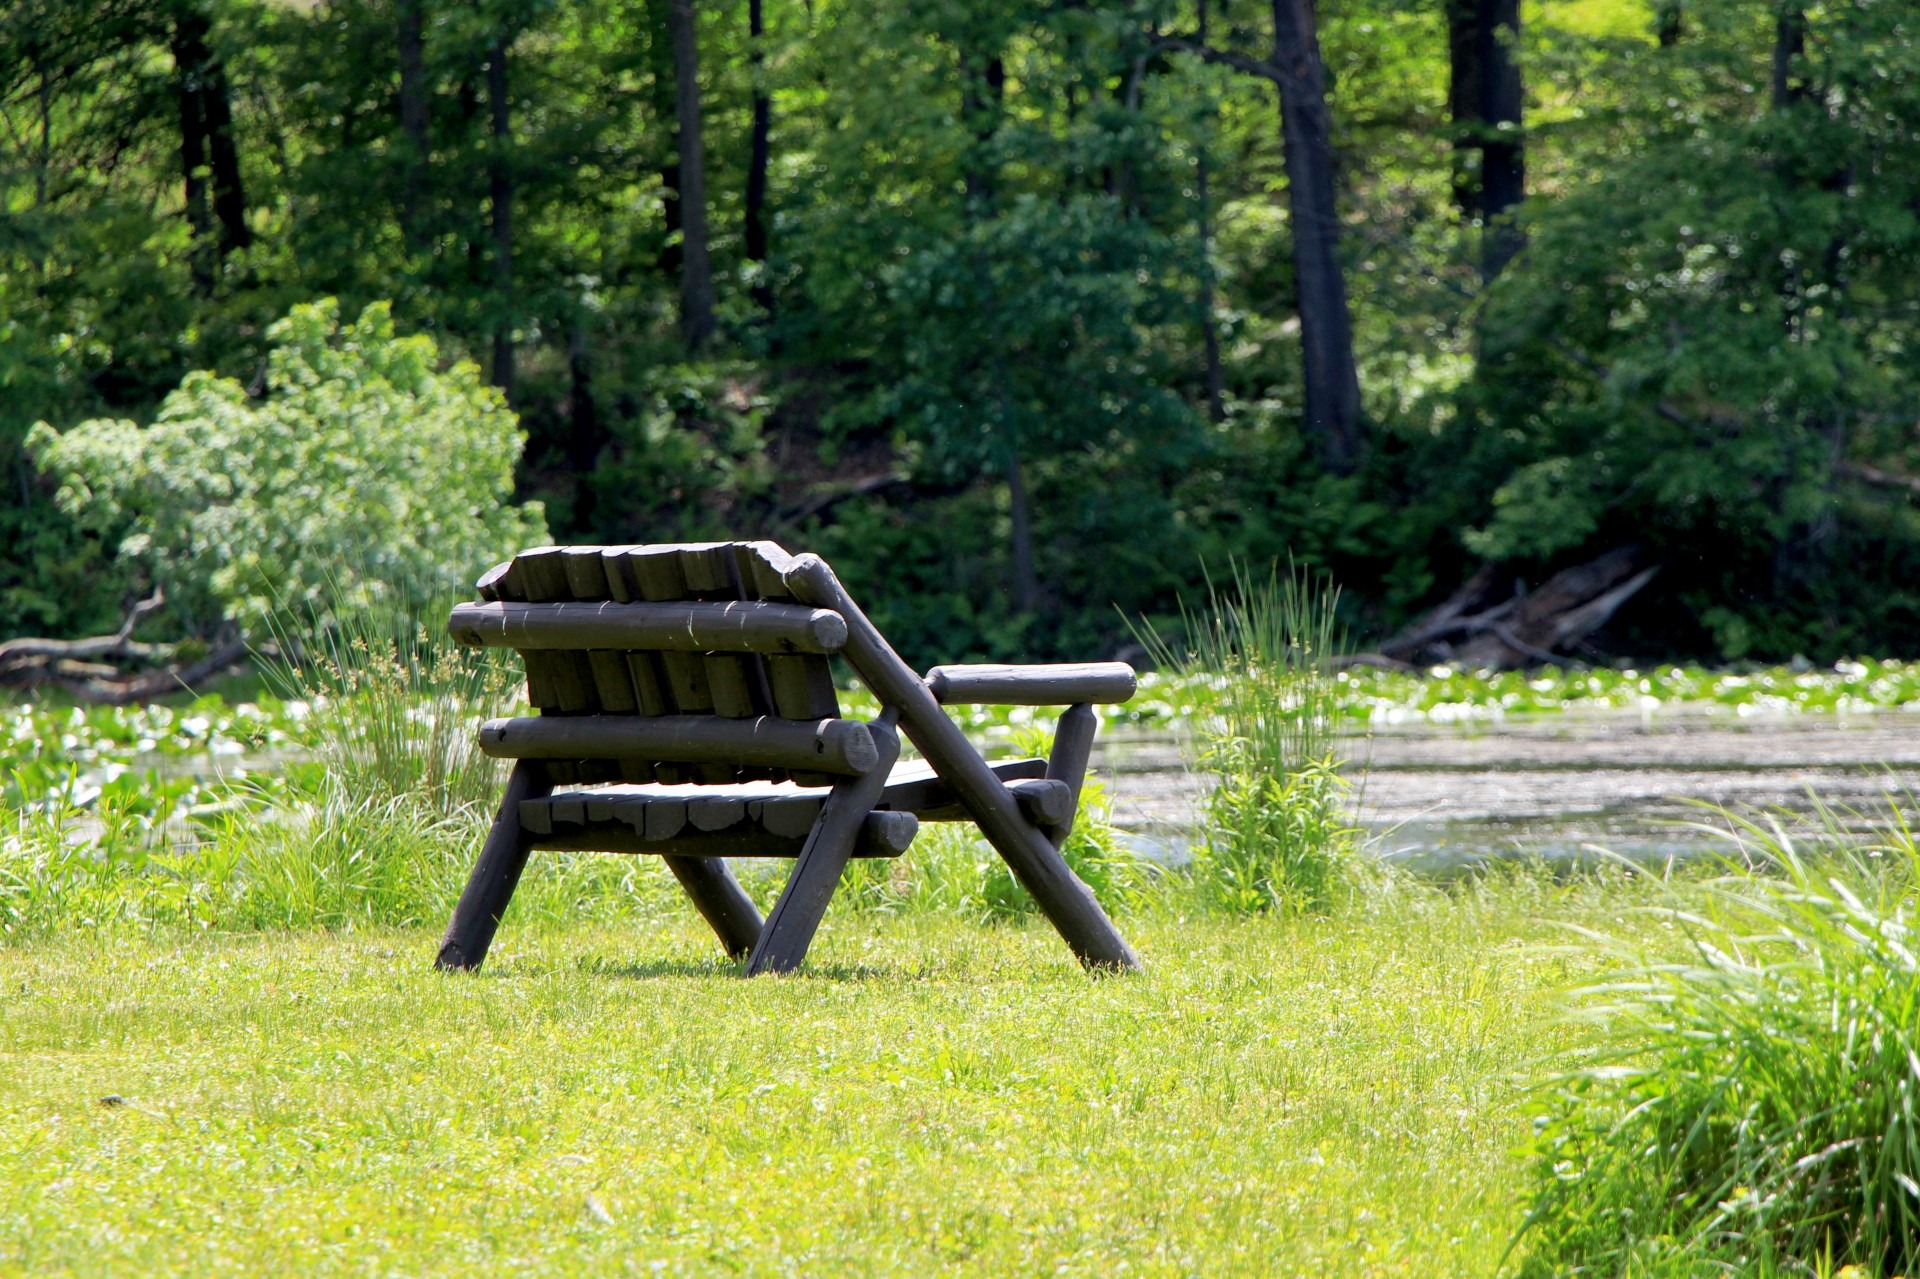
grass, bench, lawn, meadow, seat, relax, peaceful, backyard, calm, serene, furniture, garden, lakeside, wooden bench, woodland, bucolic